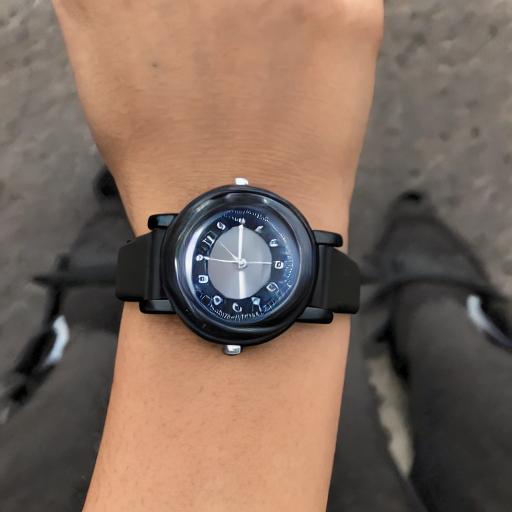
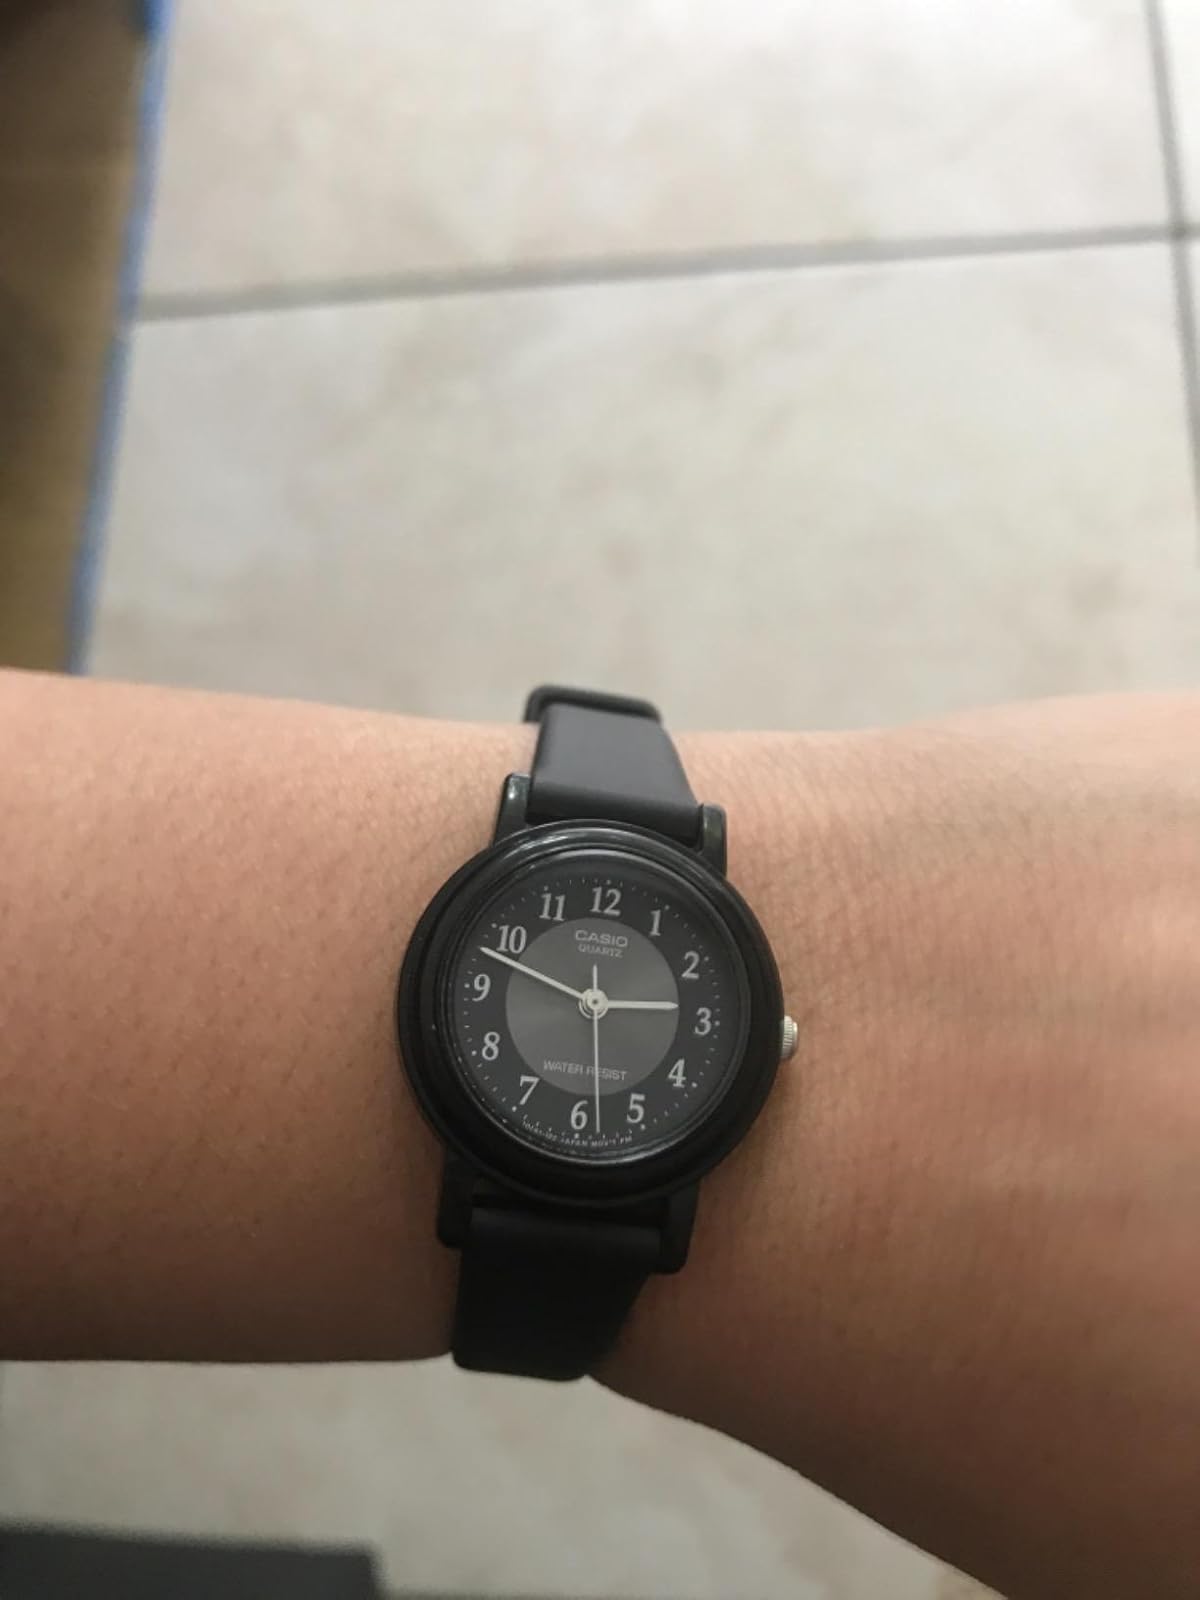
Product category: accessories_watch
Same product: no